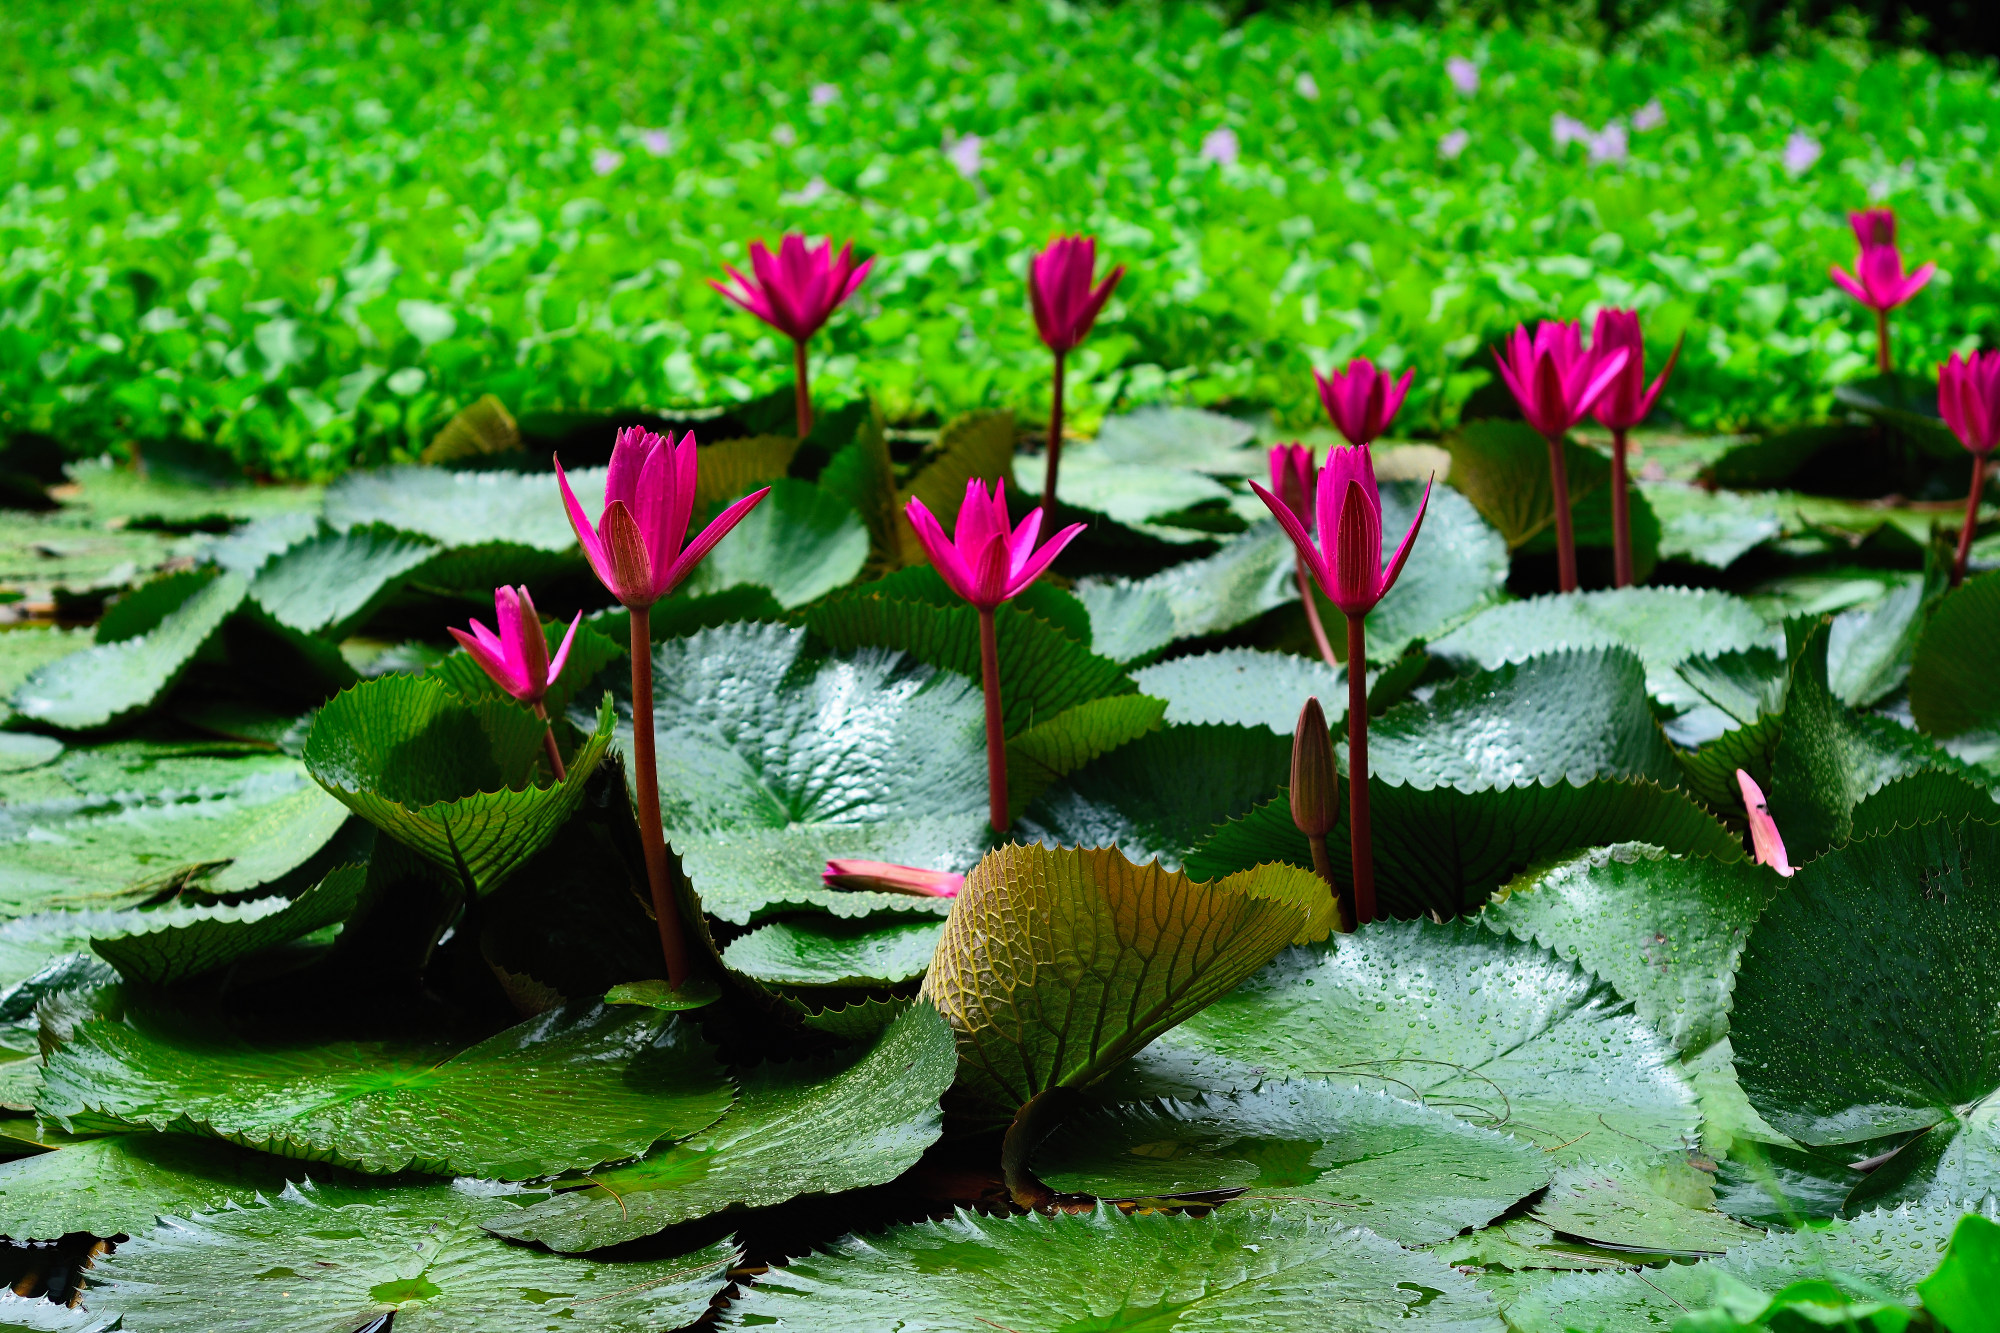
Pink Water Lily & Water Hyacinth — Khurushkul Pond, Bangladesh
Pink water lily (Nymphaea) flowers blooming amid dense water hyacinth (Eichhornia crassipes) coverage in a freshwater pond near Khurushkul, Cox's Bazar, Bangladesh. Photographed during the June 2026 monsoon season, with post-rain water droplets visible on the lily pads. Part of a 100-image GPS-tagged survey of the same pond.
Location: Khurushkul, Chattogram, Bangladesh
Captured: 2026-06-19T10:38:49+06:00